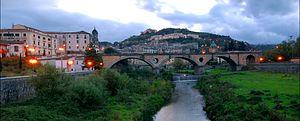
Le Crati est le plus long fleuve de Calabre et le troisième plus grand cours d'eau de sud de l'Italie après le Volturno et le Sélé. Dans l'antiquité il était connu sous le nom de « Crathis ».